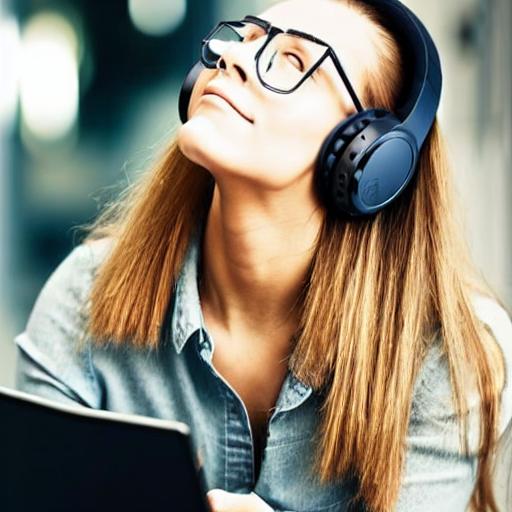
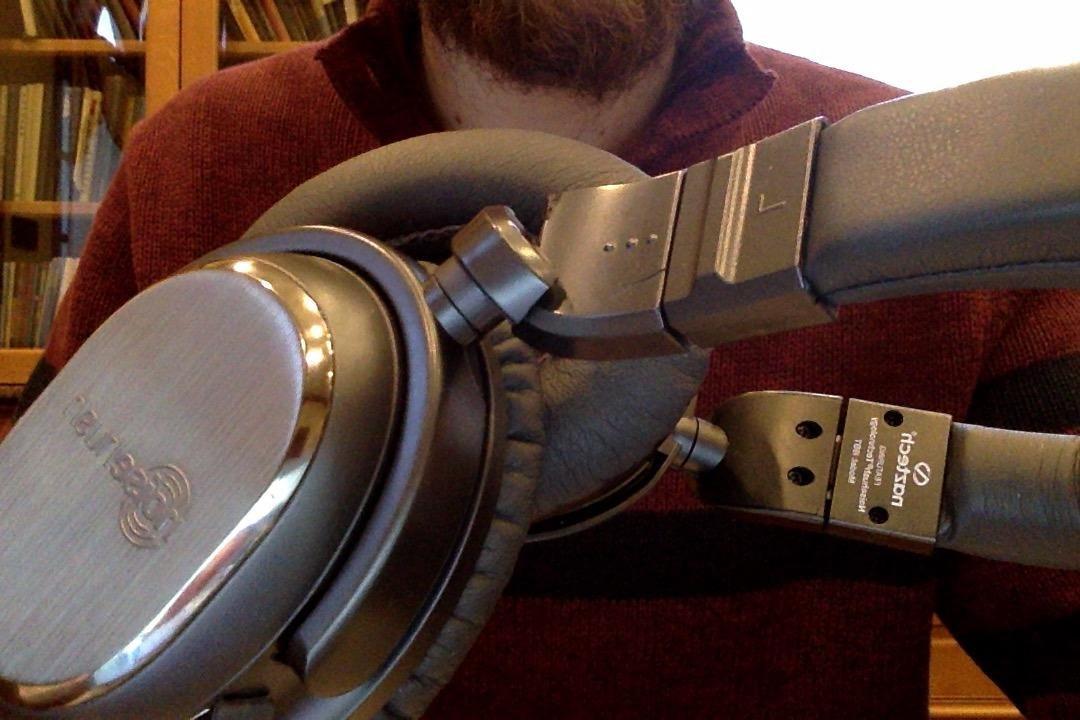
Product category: headphones
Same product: no